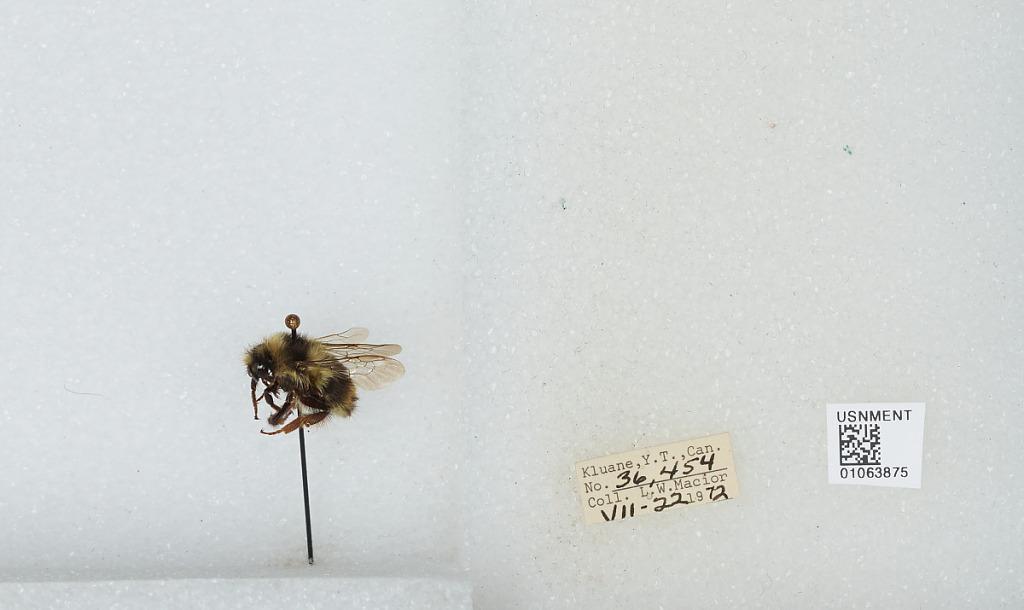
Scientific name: Bombus bifarius nearcticus
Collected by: L. Macior
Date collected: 1972-7-22
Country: Canada
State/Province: Yukon Territory
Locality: Kluane
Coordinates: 60.75, -139.5